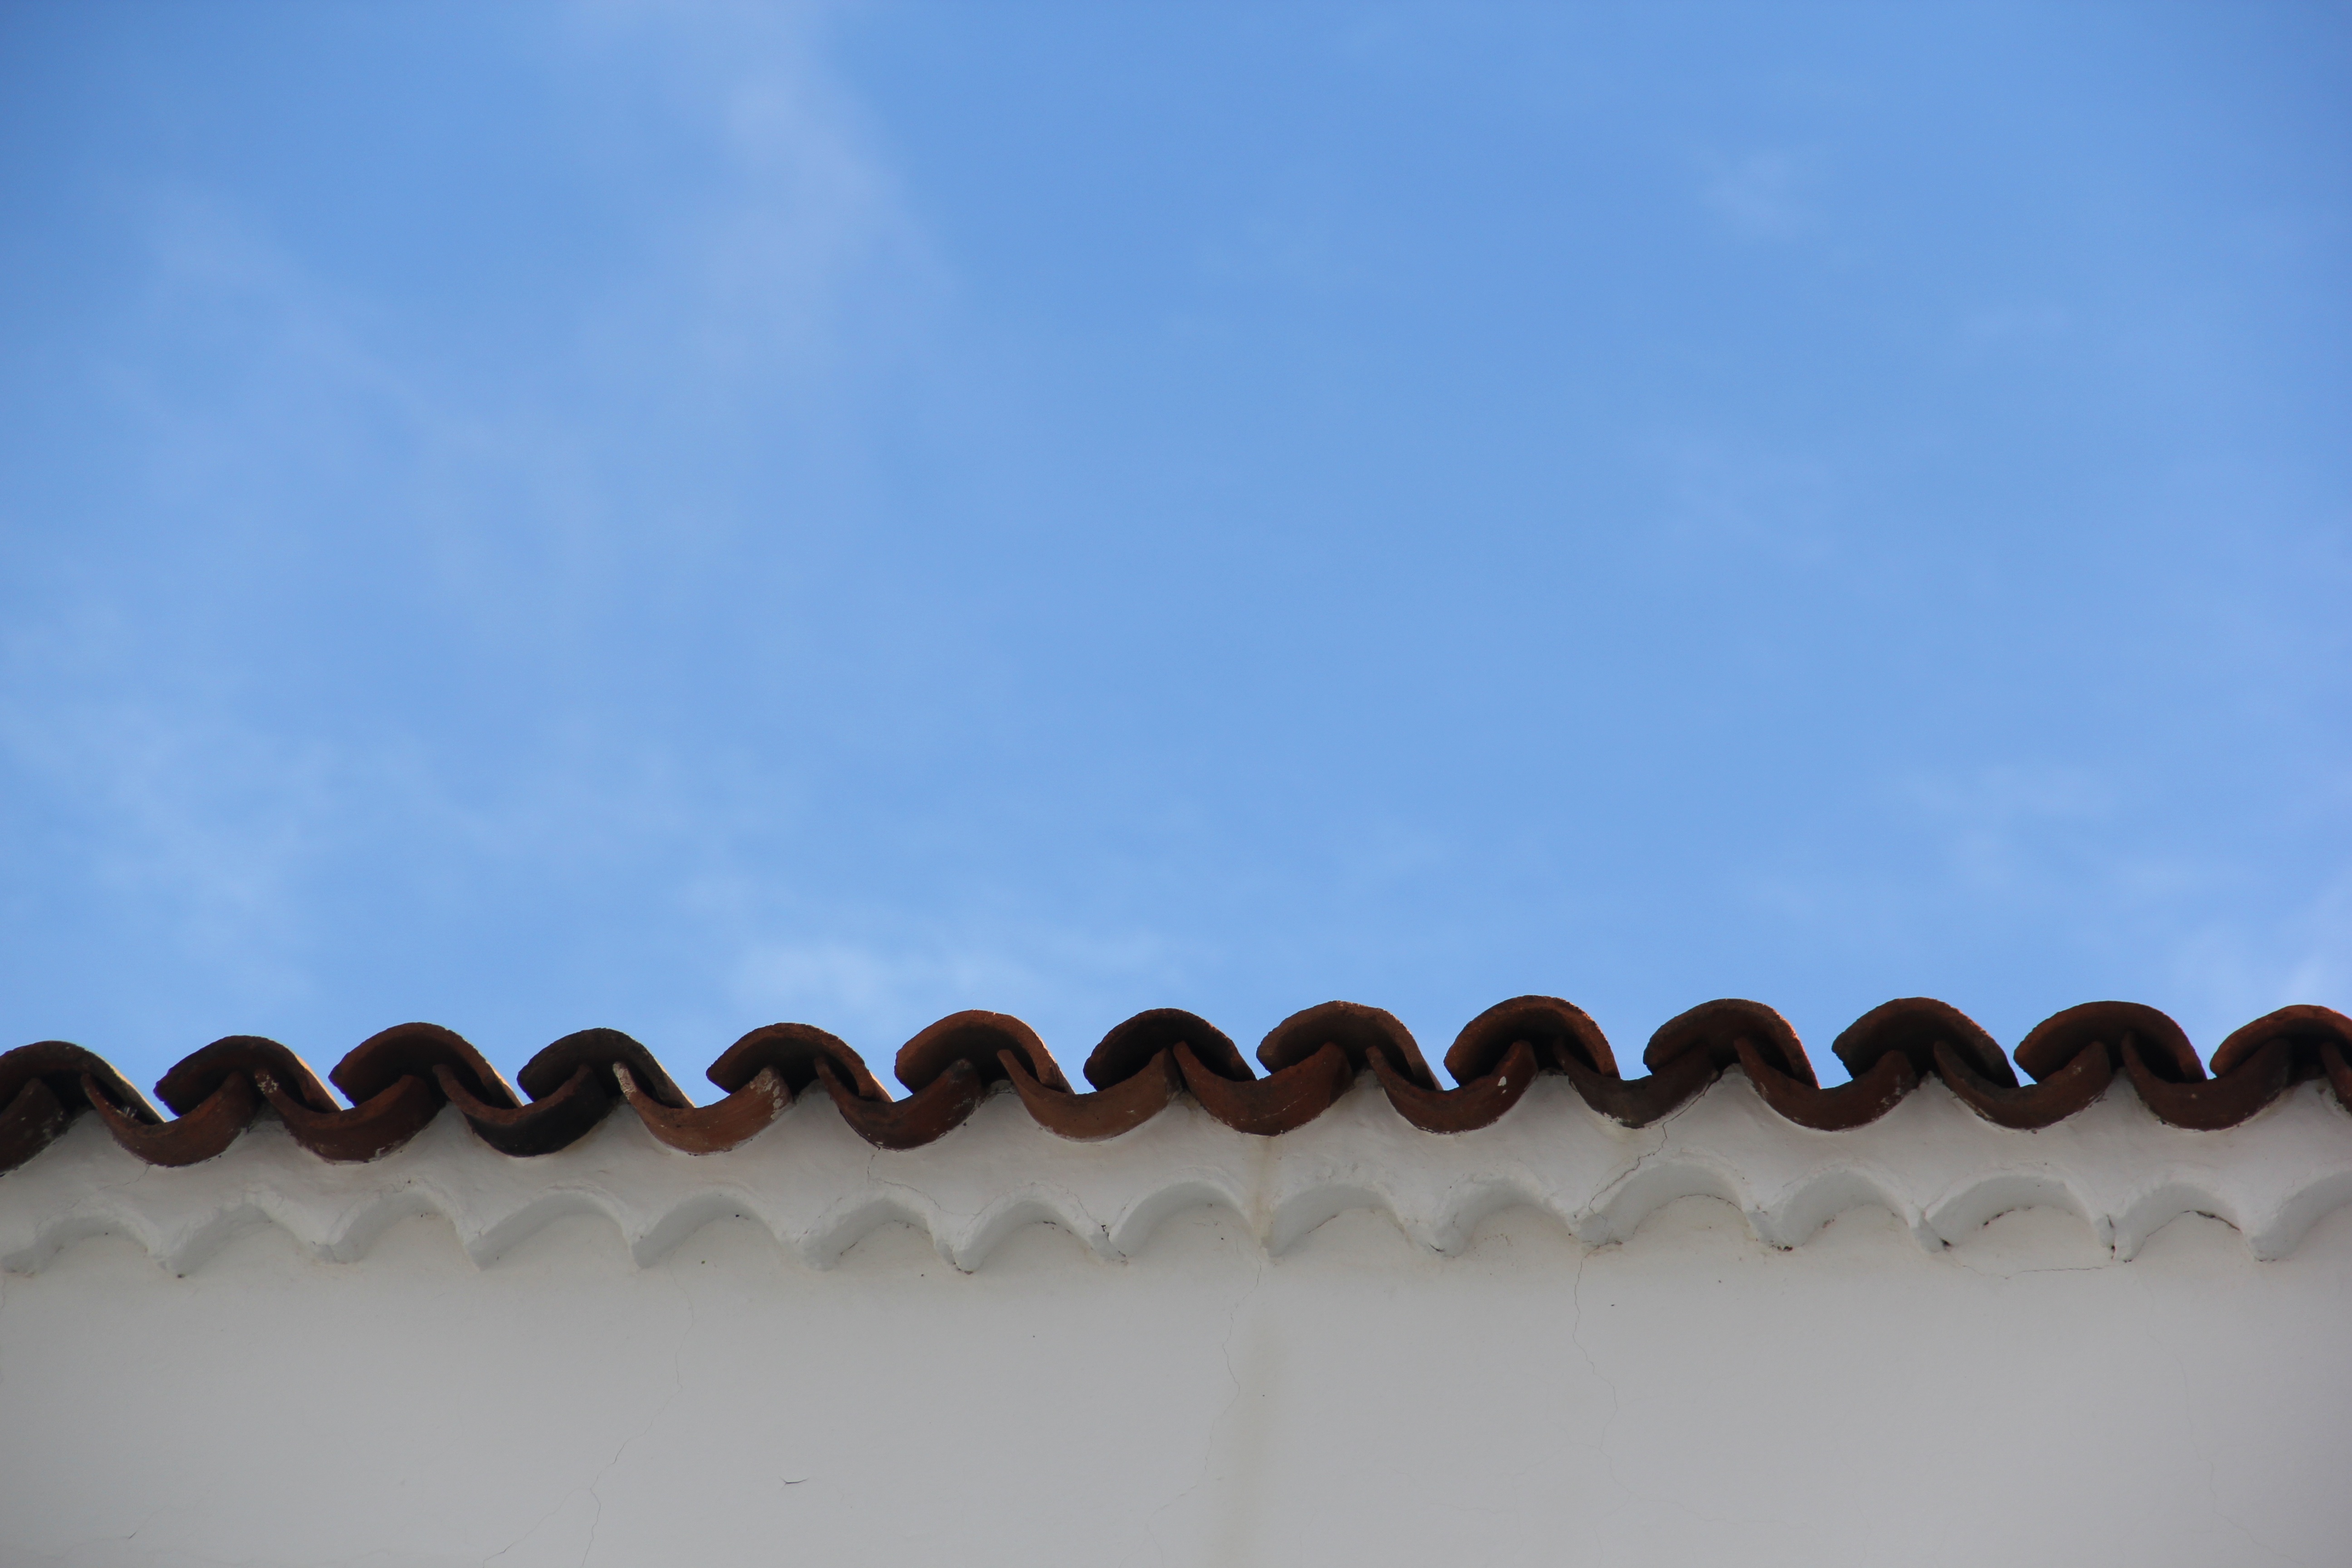
wing, sky, texture, chain, roof, line, circle, background, shape, roof tile